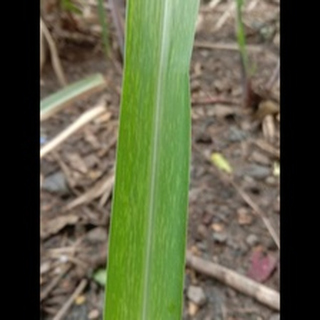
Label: sugarcane_mosaic